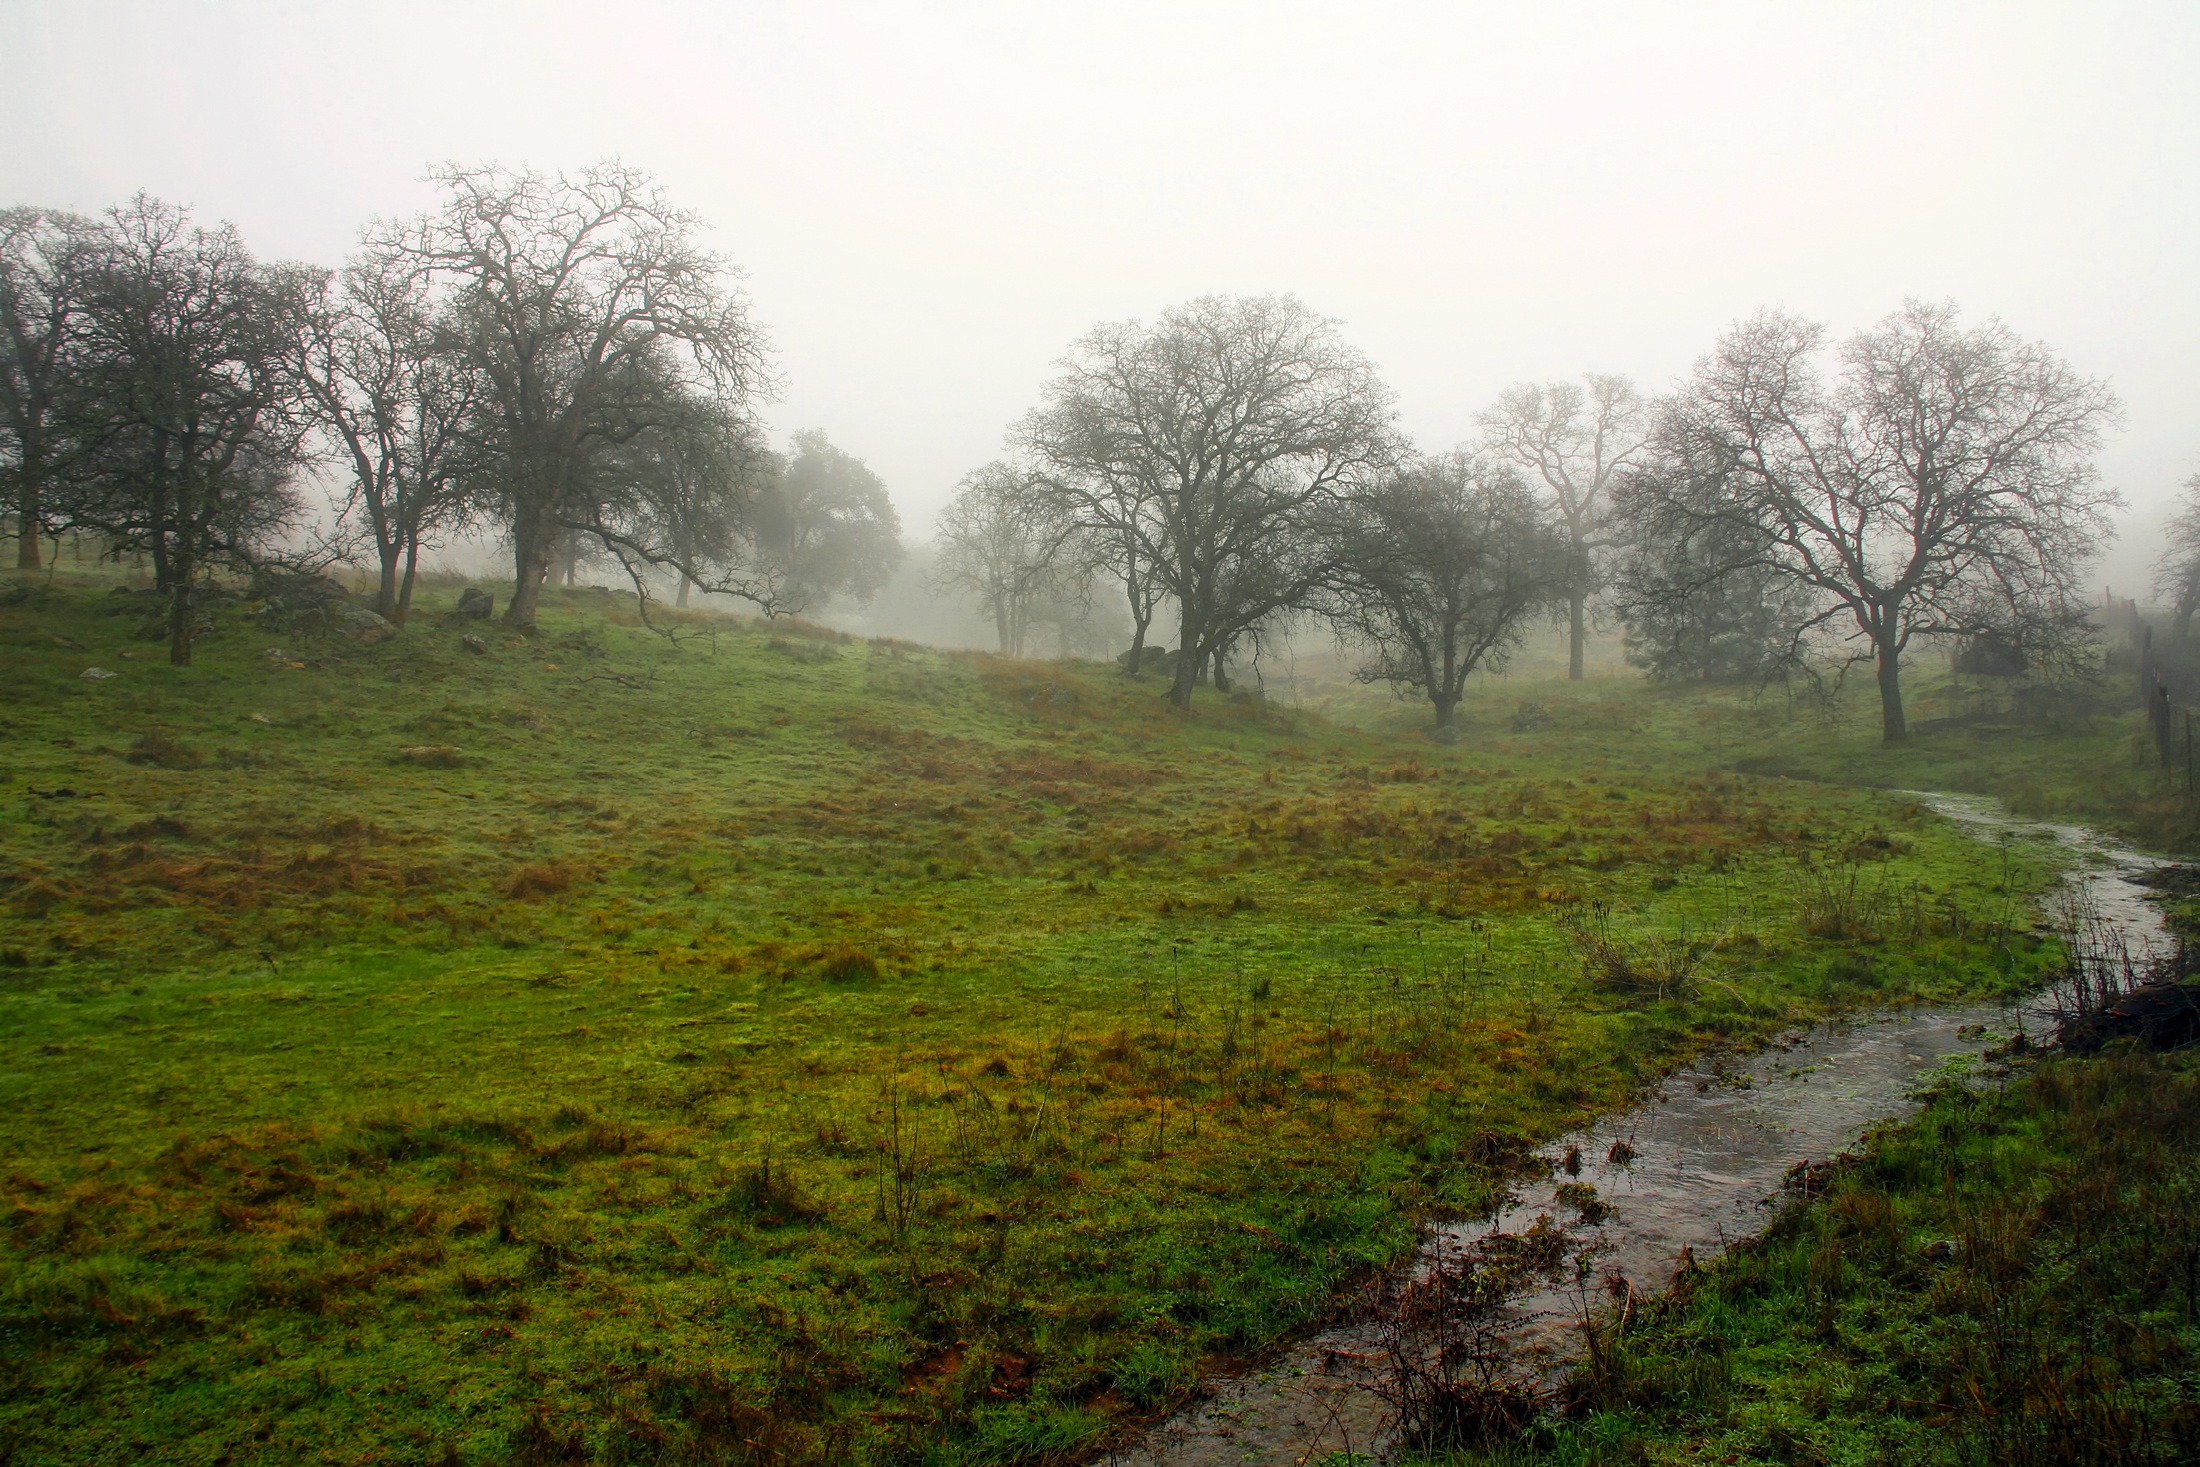
landscape, tree, water, nature, forest, creek, fog, sunrise, mist, field, meadow, morning, hill, dawn, country, stream, rural, pasture, weather, soil, trees, outdoors, hdr, wetland, plateau, woodland, habitat, ecosystem, rural area, gully, natural environment, atmospheric phenomenon, land lot